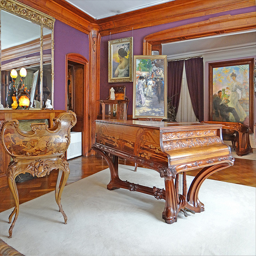
A room filled with wooden floors and furniture.
An old fashion looking piano along with a chair.
a room with a large piano and a mirror
this living room has a vintage piano an other vintage items
Two pieces of antique furniture on display in someone's home.